Permaculture

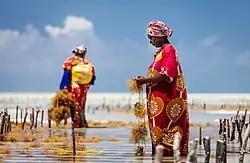
Harvesting of seaweed in Jambiani, Tanzania

The fundamental element of suburban and urban permaculture is the efficient utilization of space. "Wildfire" journal suggests using methods such as the keyhole garden which require little space. Neighbors can collaborate to increase the scale of transformation, using sites such as recreation centers, neighborhood associations, city programs, faith groups, and schools. Columbia, an ecovillage in Portland, Oregon, consisting of 37 apartment condominiums, influenced its neighbors to implement permaculture principles, including in front-yard gardens. Suburban permaculture sites such as one in Eugene, Oregon, include rainwater catchment, edible landscaping, removing paved driveways, turning a garage into living space, and changing a south side patio into passive solar.